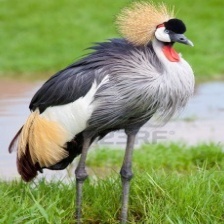
Species: AFRICAN CROWNED CRANE
Scientific name: BALEARICA REGULORUM
ImageNet parent category: crane